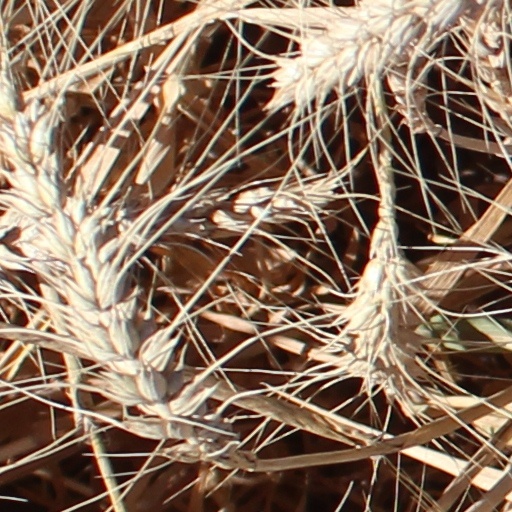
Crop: wheat